McAllister Hills

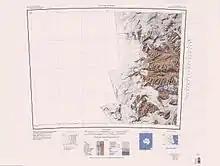
McAllister Hills north of center of mapped region

Named by US-ACAN (2004) after Major David Koltermann, 109th Airlift Wing, New York Air National Guard, co-pilot of the LC-130 aircraft in a pre-season McMurdo to South Pole Station flight, October 16, 1999.